Religion in Moldova

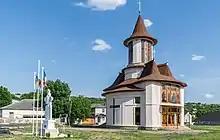
Romanian church in Orhei

During the 2004 census, 93.34 per cent of the population declared themselves to be Eastern Orthodox. 80–90 per cent of Orthodox Moldovans belong to the Moldovan Orthodox Church (formally known as Metropolis of Chișinău and All Moldova) which is subordinate to the Russian Orthodox Church, and has played a powerful role in deepening Russia's influence in Moldova. The remaining 10–20 per cent of Orthodox Moldovans belong to the Metropolis of Bessarabia, which is subordinate to the Romanian Orthodox Church.